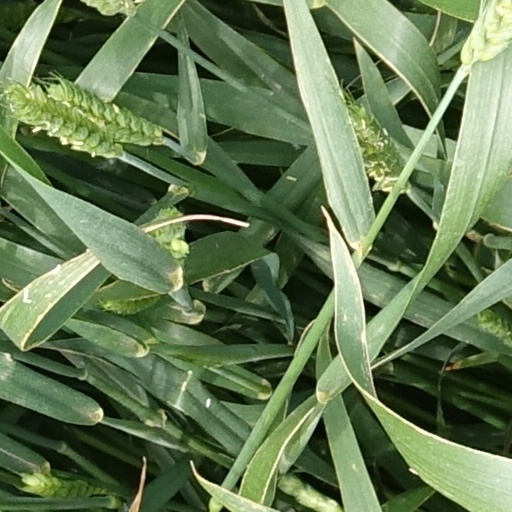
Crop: wheat